Timeline of violent incidents at the United States Capitol

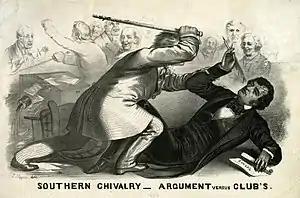
"Southern Chivalry", a lithograph of the caning of Charles Sumner

Richard Lawrence was a British immigrant working as a house painter in and around Washington. In the early 1830s, his mental health deteriorated severely. He became convinced that he was actually King Richard III of England, that the U.S. government owed him a large sum of money, and that President Andrew Jackson was withholding his money and preventing him from returning to England.